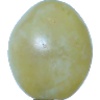
Label: Grape White 1